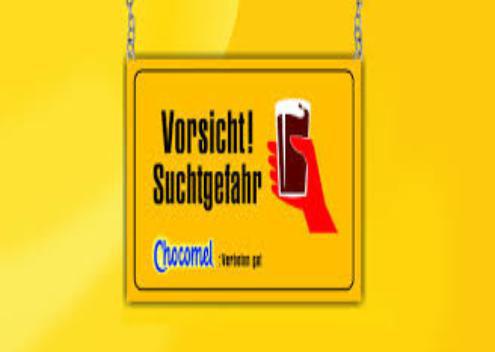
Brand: Chocomel
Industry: Food